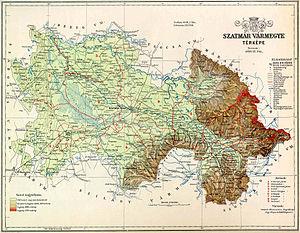
Le comitat de Szatmár est un ancien comitat du royaume de Hongrie. Il avait pour chef-lieu la ville de Carei.